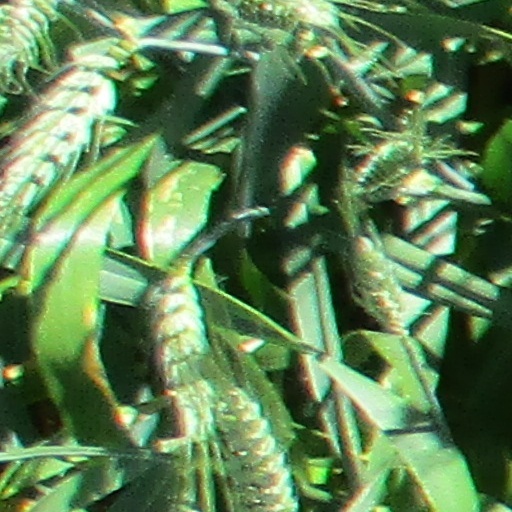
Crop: wheat